San Strato a Posillipo

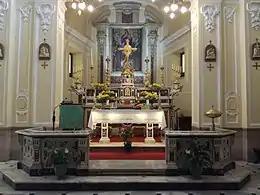
Main altar.

San Strato a Posillipo is a parish church in the Posillipo neighborhood of Naples, Italy.